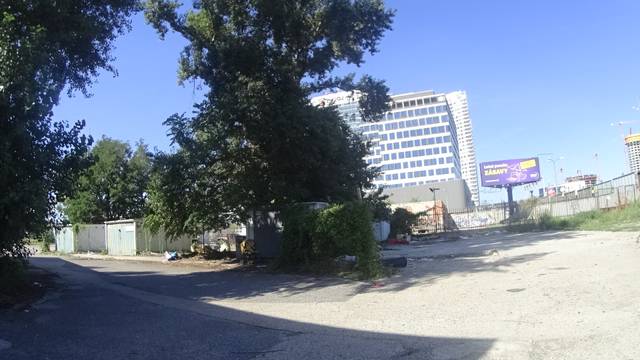
Region: Austria
Coordinates: 48.142, 17.131